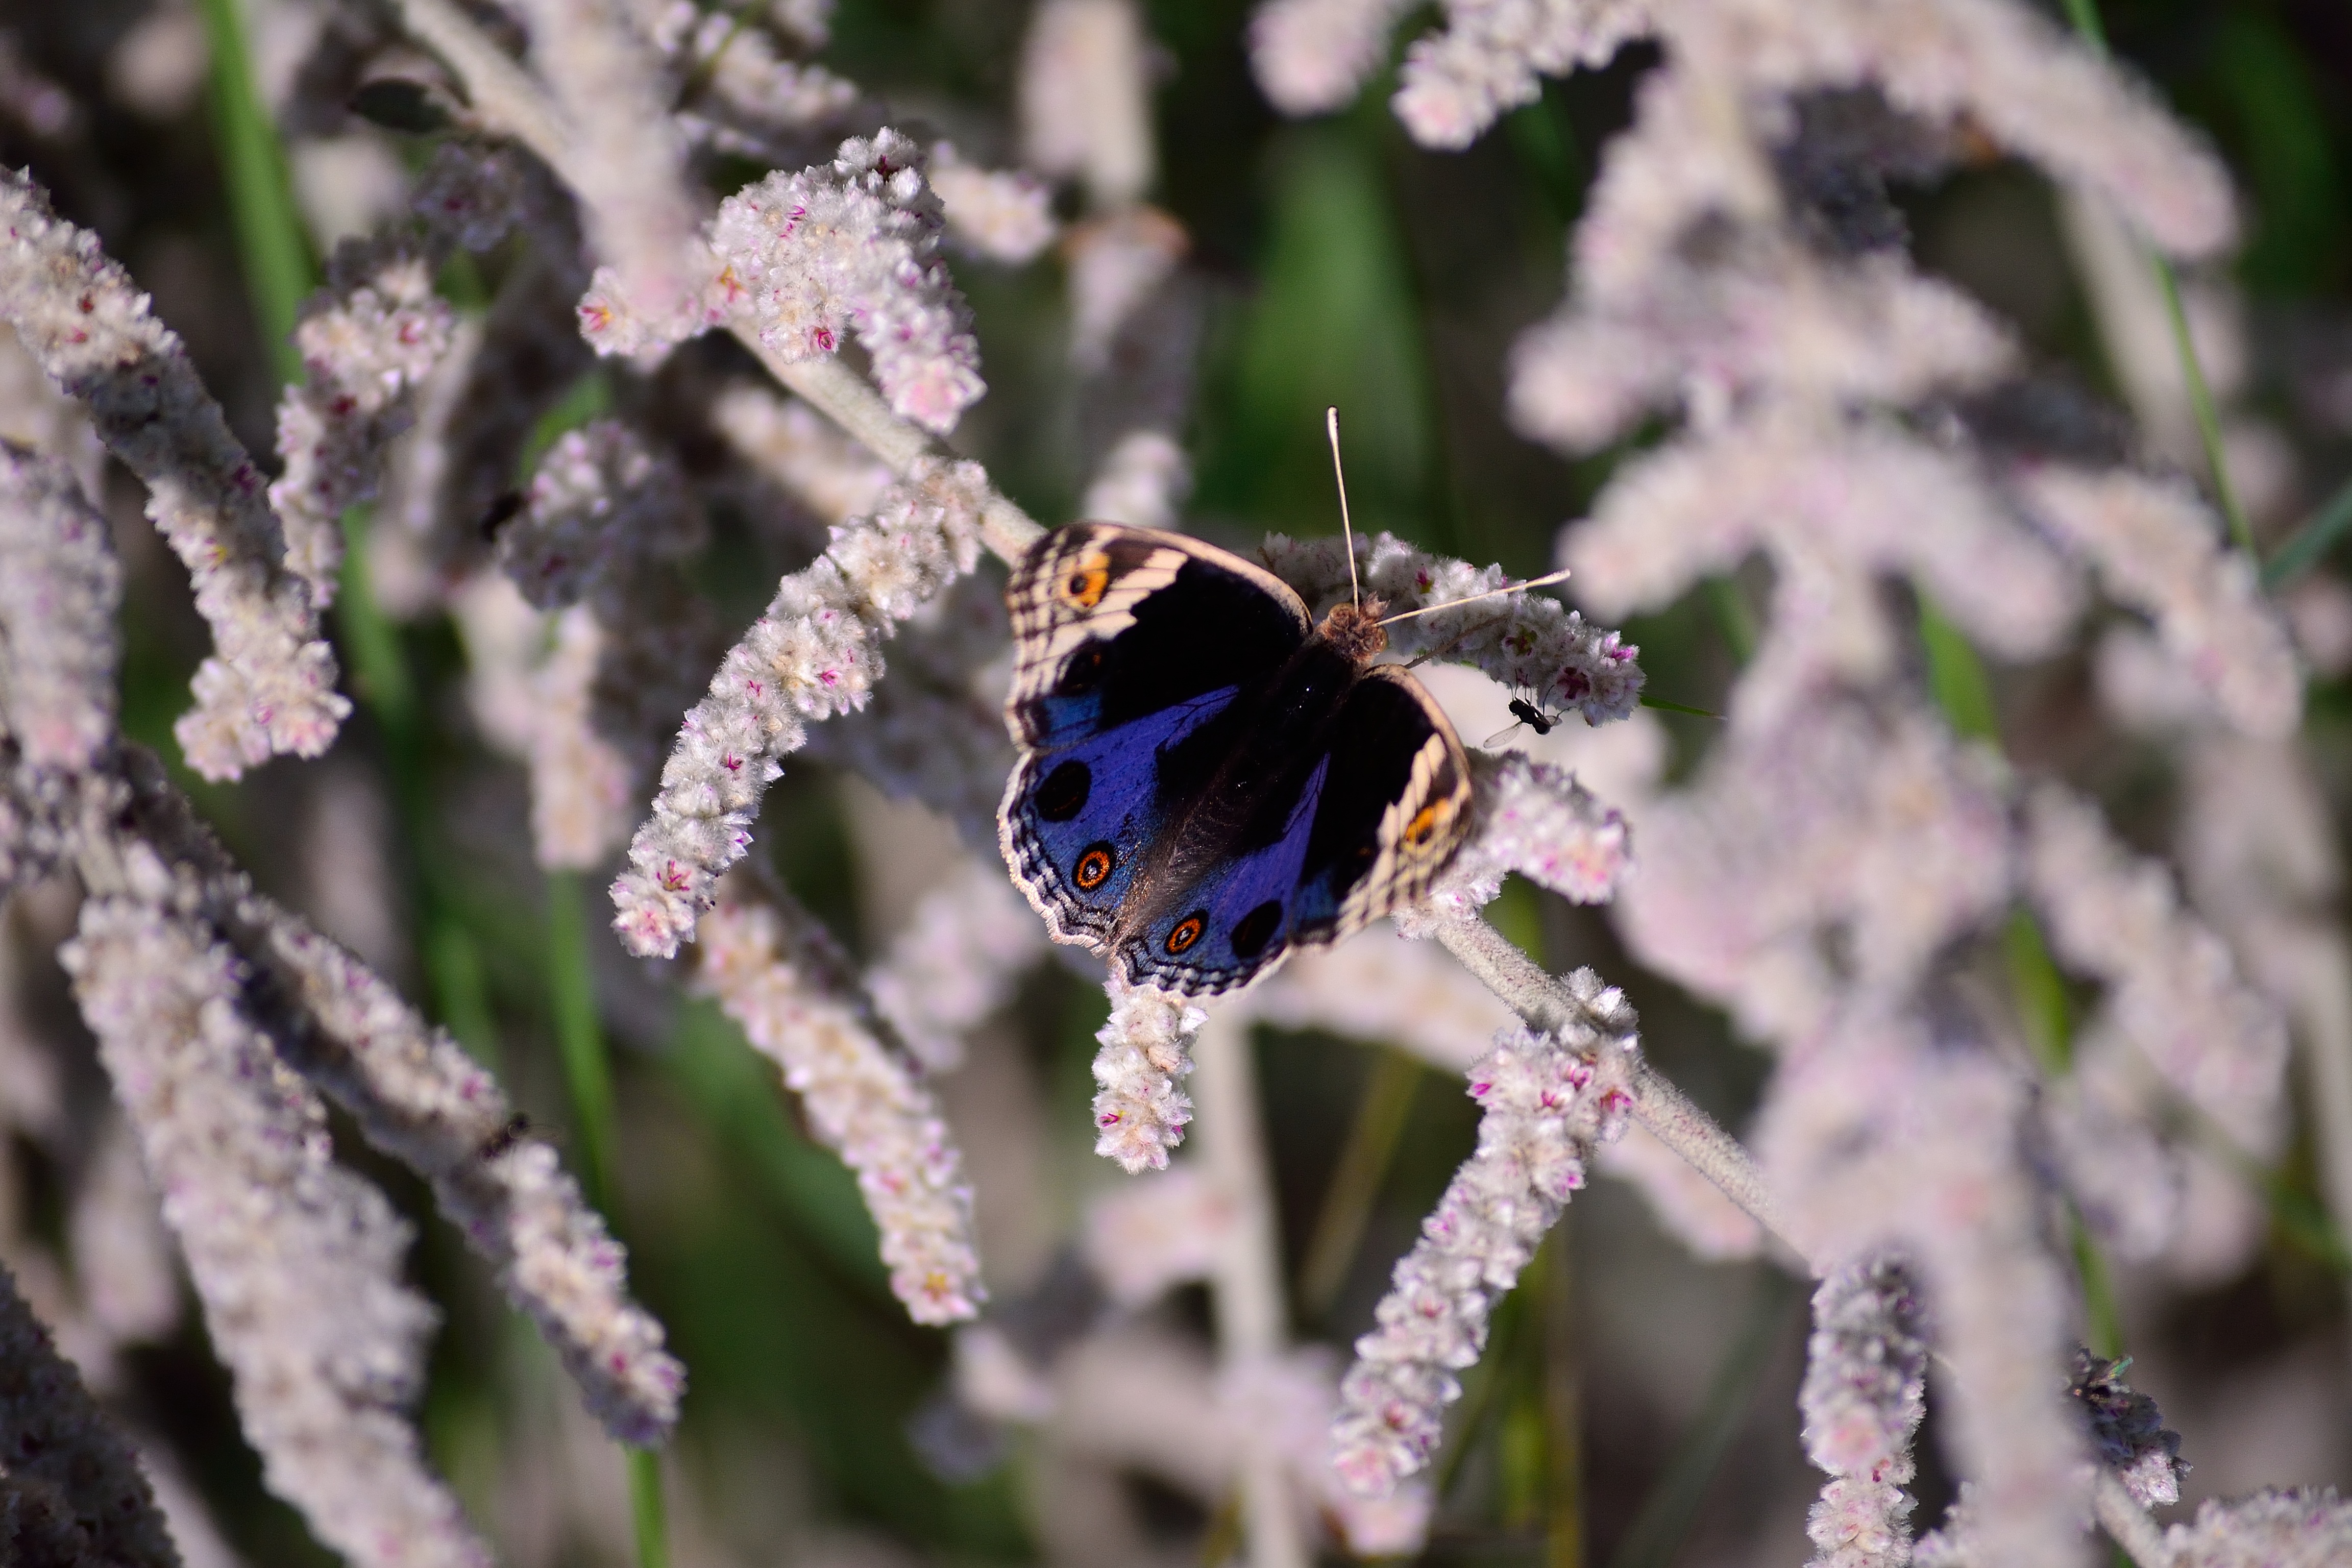
nature, blossom, plant, white, photography, flower, wildlife, color, insect, macro, natural, botany, flora, fauna, invertebrate, wildflower, close up, bee, bumblebee, nectar, macro photography, white background, flowering plant, blue pansy, membrane winged insect